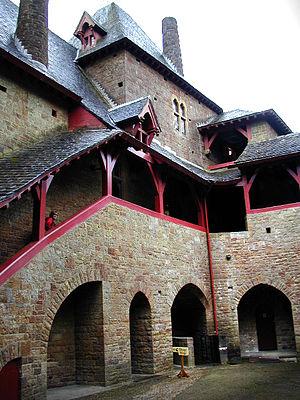
Château Coch est un château de style néo-gothique construit au XIXᵉ siècle sur les vestiges d'une véritable fortification du XIIIᵉ siècle. Il est situé sur un flanc de colline escarpé au-dessus du village de Tongwynlais au nord de Cardiff, au Pays de Galles, et il s'agit d'un monument classé Grade I depuis le 28 janvier 1963.